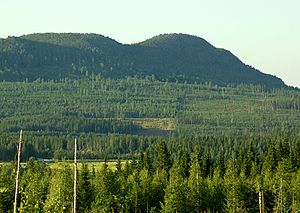
Bjurholms kommun
Bjurholm kommune ligger i Västerbottens län i landskapet Ångermanland i landsdelen Norrland i Sverige. Kummunen har grænser til nabokommunerne Nordmaling, Vännäs, Vindeln, Lycksele og Åsele i Västerbottens län og til Örnsköldsvik i Västernorrlands län. Kommunens administrationscenter ligger i byen Bjurholm, der i 2010 havde 968 indbyggere.